Answer in natural language. Which object is closer to Doorway, modern armchair in black or modern gray dresser with three drawers? Choose between the following options: modern gray dresser with three drawers or modern armchair in black
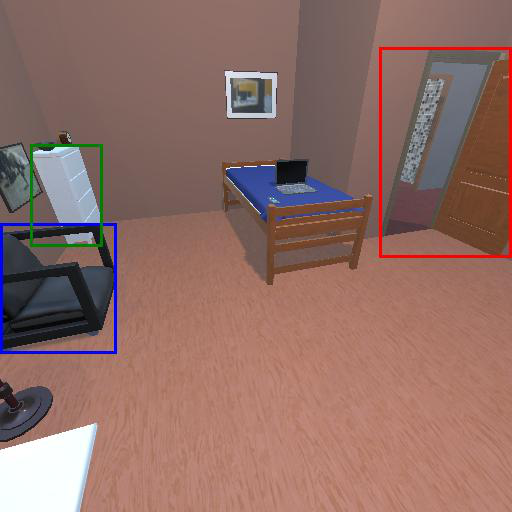
<answer>modern armchair in black</answer>